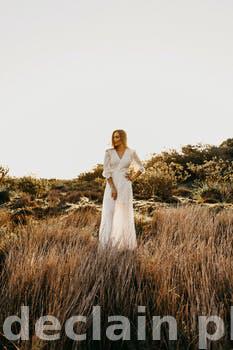
Label: Watermark